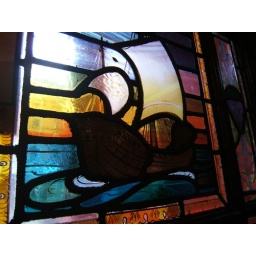
Stained glass on the side entrance to Tennent's bar in Glasgow's Byers Road